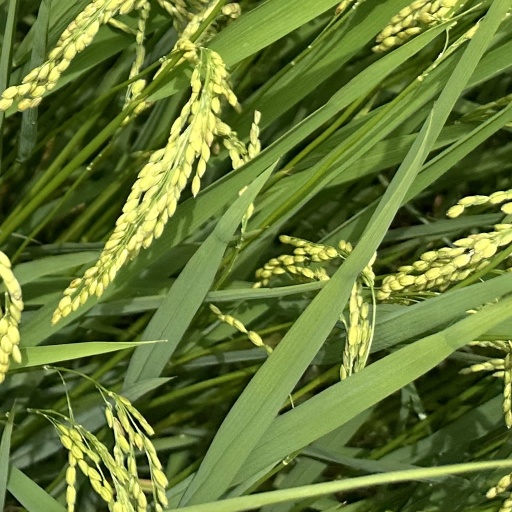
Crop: rice